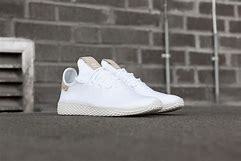
Brand: Adidas
Model: PW Tennis HU